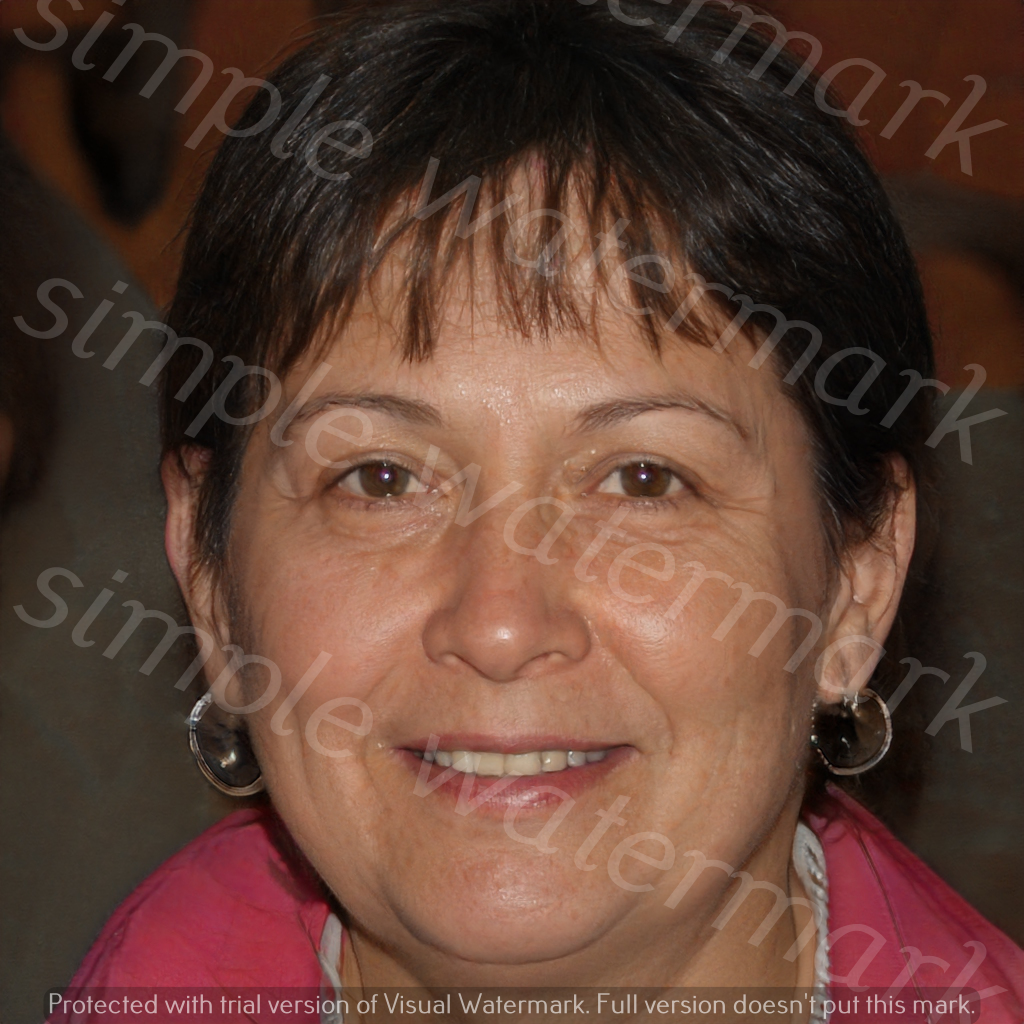
Label: Watermark